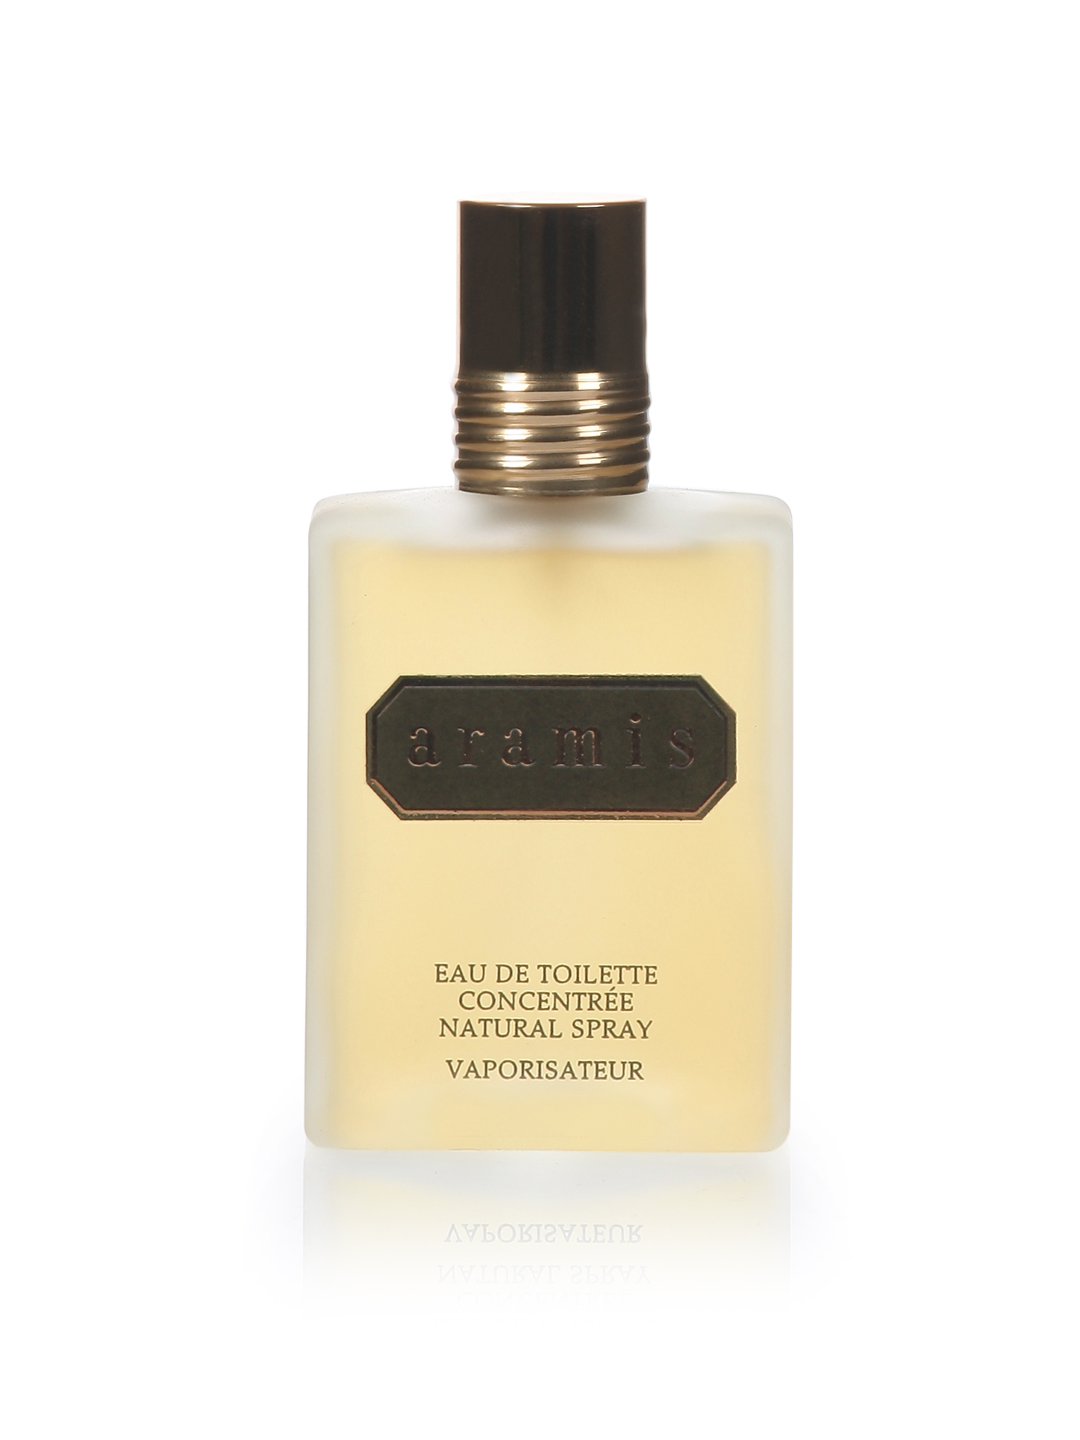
Aramis Men Classic EDT Perfume
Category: Personal Care / Fragrance / Perfume and Body Mist
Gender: Men
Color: Brown
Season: Spring 2017
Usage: Casual